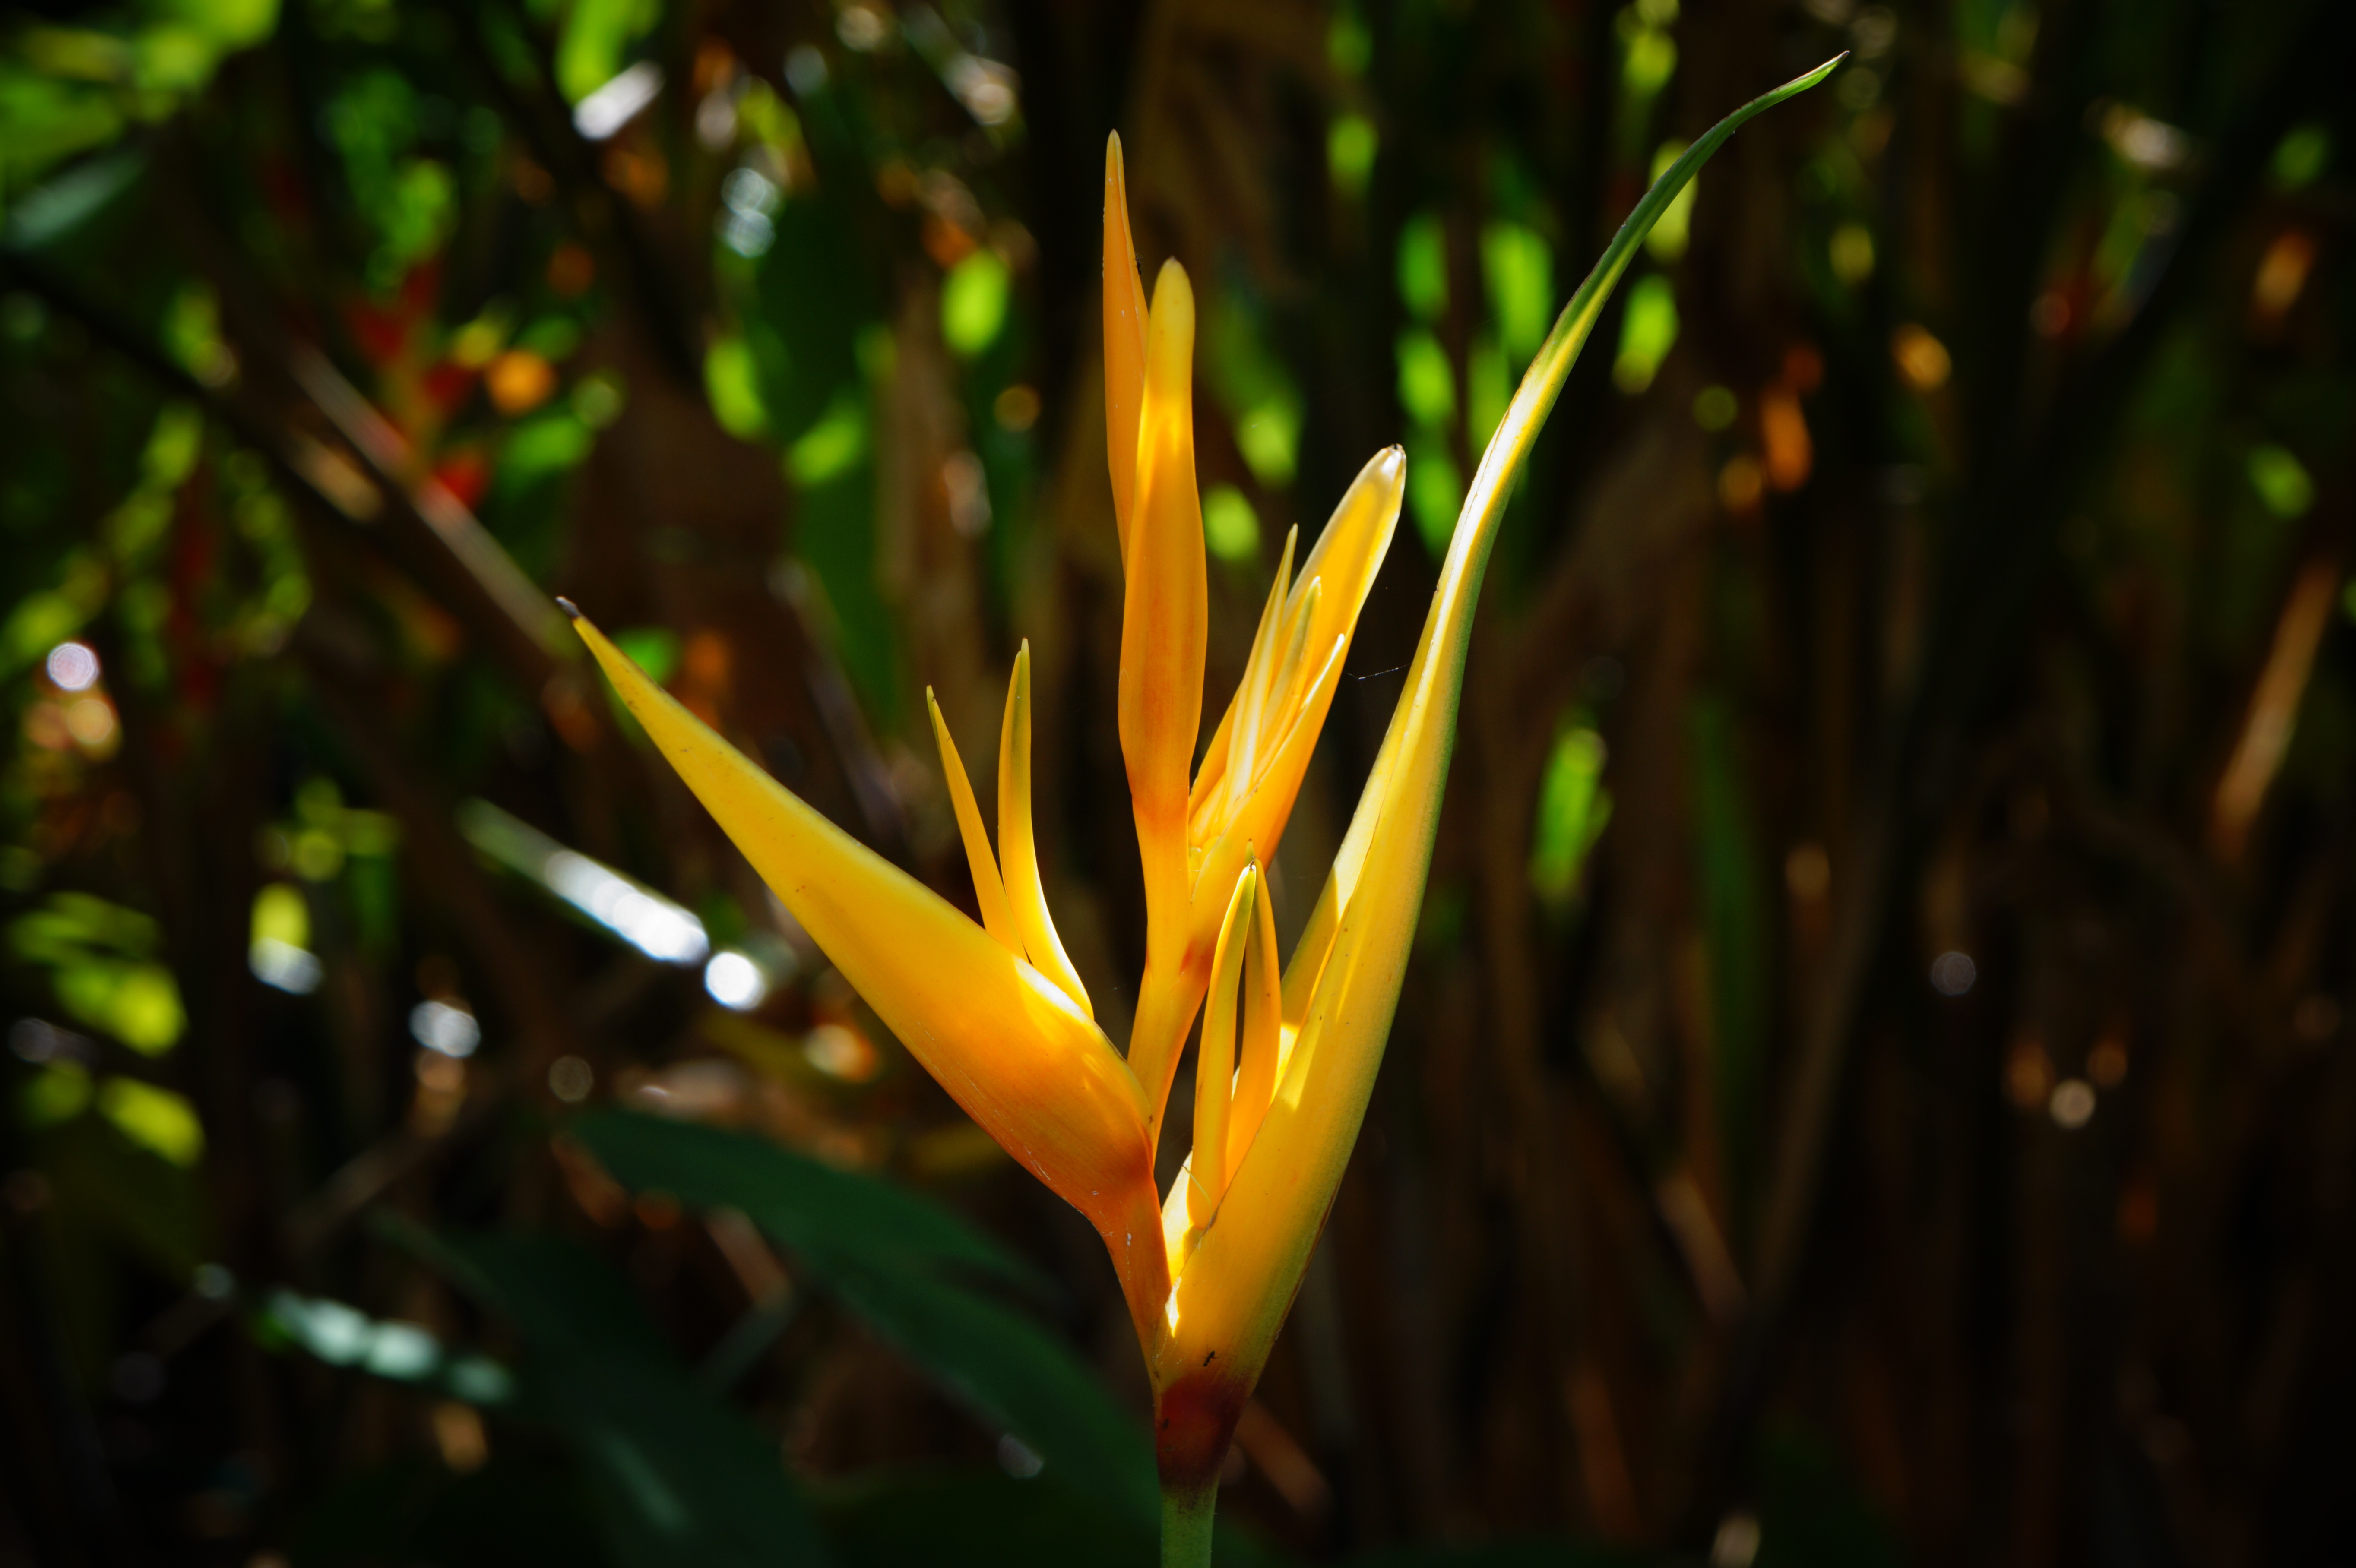
nature, grass, branch, light, plant, stem, sunlight, leaf, flower, orange, green, jungle, autumn, botany, yellow, flora, wildflower, close up, leaves, macro photography, el salvador, grass family, plant stem